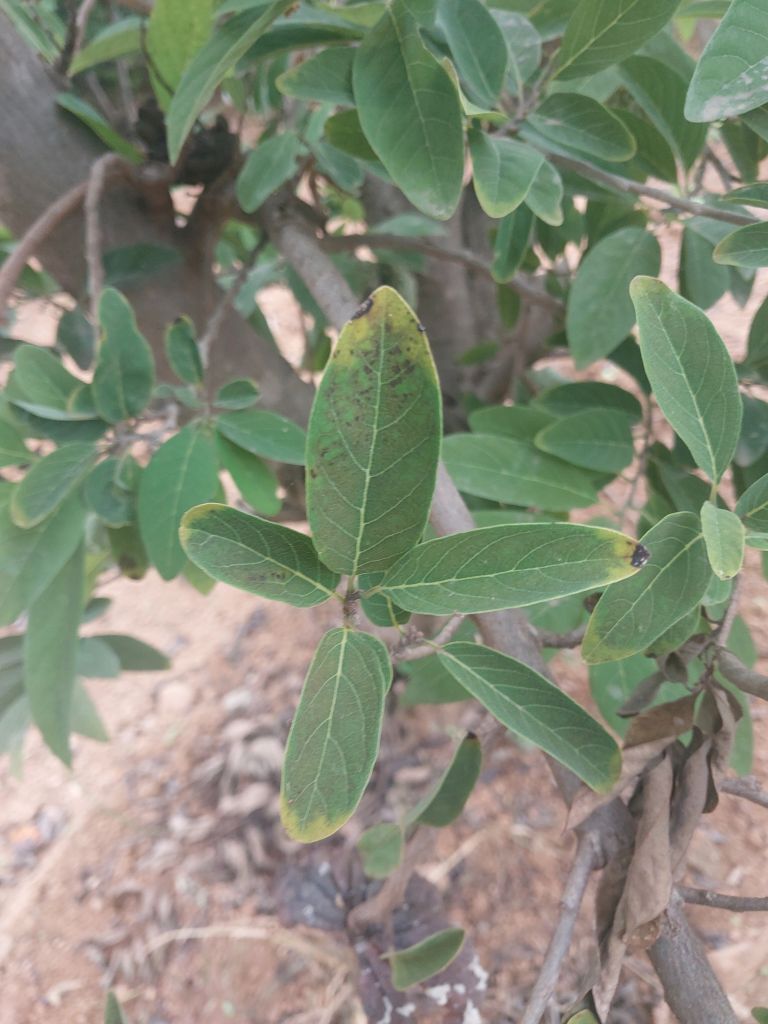
Disease label: Leaf spot on Leaves